Tudur ap Gruffudd

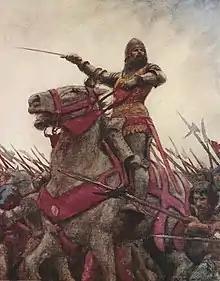
Glyndŵr rebellion, Anglo-Welsh war of independence

As a commander and leader of the army, he joined the rebellion led by his brother Owain Glyndŵr, fighting with him, his nephews and extended family such as the Tudors of Penmynydd, Sir Edmund Mortimer of the House of Mortimer, and Sir Henry "Hotspur" Percy of the House of Percy, for the independence of Wales and the conquest of England. These last two, and Owain, together signed the Tripartite Indenture, an agreement that would split England and Wales in three separate kingdoms between themselves after removing from power the King of England, Henry IV. A few months later, Tudur commanded an army with his nephew during the rebellions and fought against Prince Henry, known through Shakespeare as Prince Hal, the future King Henry V of England and victor of the Battle of Agincourt.